Christine Hunter

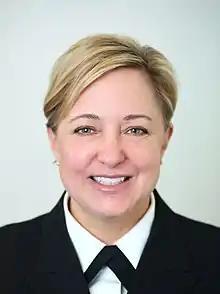
Hunter in 2021

Christine M. Hunter is an American clinical psychologist and a uniformed service officer. She is the acting National Institutes of Health (NIH) associate director for behavioral and social sciences research and acting director of the NIH Office of Behavioral and Social Sciences Research. Hunter was an active duty officer in the U.S. Air Force from 1996 to 2006. She is a captain in the U.S. Public Health Service Commissioned Corps.